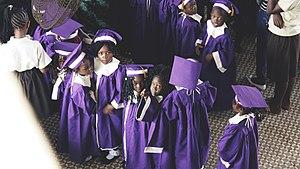
L’Afrique est un continent qui couvre 6 % de la surface de la Terre et 20 % de la surface des terres émergées. Sa superficie est de 30 415 873 km² avec les îles, ce qui en fait la troisième mondiale si l'on compte l'Amérique comme un seul continent. Avec plus de 1,2 milliard d'habitants, l'Afrique est le deuxième continent le plus peuplé après l'Asie et représente 16,4 % de la population de la planète en 2016. Le continent est bordé par la mer Méditerranée au nord, le canal de Suez et la mer Rouge au nord-est, l’océan Indien au sud-est et l’océan Atlantique à l’ouest.